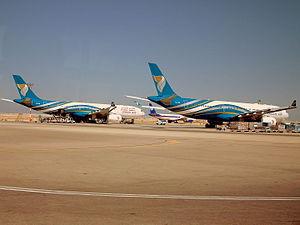
L'aéroport international de Mascate est le plus ancien et le plus important aéroport du sultanat d'Oman. Ce n'est cependant pas le premier, car dès 1929 Beit Al Falaj Airport était utilisé à des fins surtout militaires, mais il n'existe plus aujourd'hui.